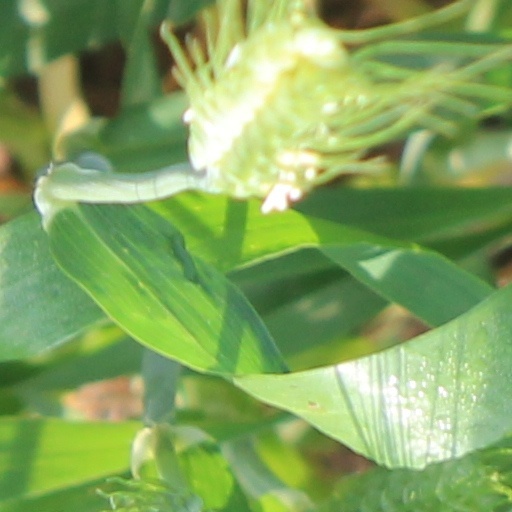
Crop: wheat